School uniforms by country

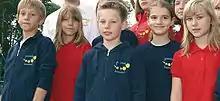
German school children wearing voluntary "Schulkleidung" (2009).

There is no tradition of wearing school uniforms in Germany, and today, almost all students of state schools, private schools or universities do not wear school uniforms. However, certain garments have been common to students in former times: